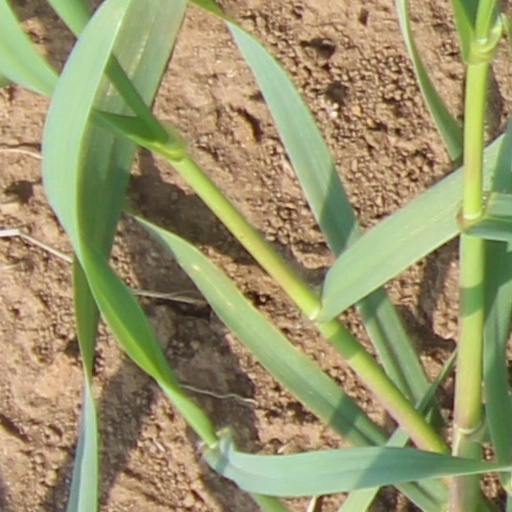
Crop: wheat